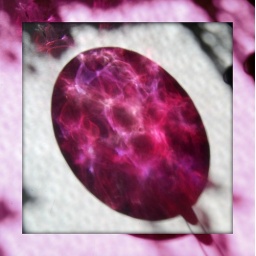
Shadow cast by glass ball made from Mt. Saint Helen's ash.